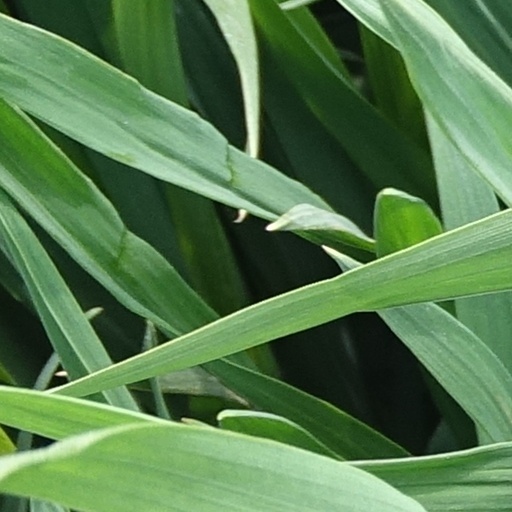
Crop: wheat